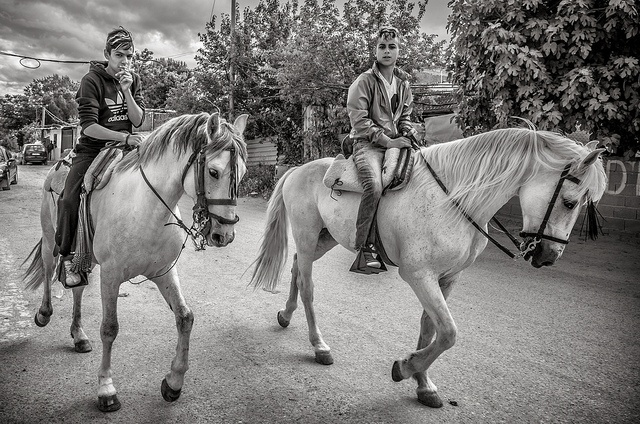
Two men riding horses down a dirt road.
Two white horses take their riders down a country lane.
A couple of young men riding horses in the street.
Two young boys riding horses in the street.
Black and white photo of two people riding horses